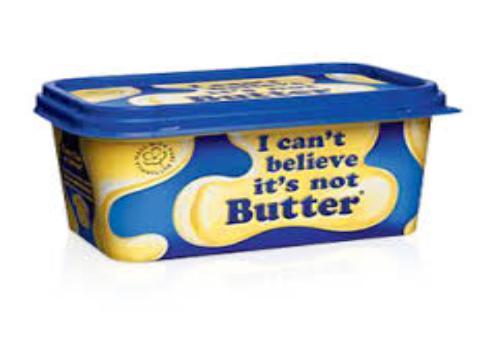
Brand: I Can't Believe It's Not Butter
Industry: Food